Armenian wine

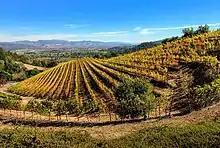
Ijevan vineyards

The wine produced in Tavush is mainly from the vineyards of the Aghstev river valley. Modern viticulture in the Tavush region has been developed since the 1950s. However, the Ijevan winery is particularly famous for its pomegranate wine.